Tatty Devine

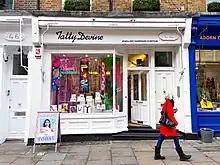
Tatty Devine, 36 Neal Street, Covent Garden, WC2H 9PS

Tatty Devine is a brand name for a jewellery company based in the East End of London, owned by Rosie Wolfenden and Harriet Vine who established the company in 1999. They have one shop in London's Covent Garden, situated on Neal Street. They make laser cut acrylic-based art jewellery which is handmade in the UK and personalised Name Necklaces, laser cut and handmade to order. In 2013, Rosie Wolfenden and Harriet Vine were awarded MBEs for Services to the Fashion Industry.